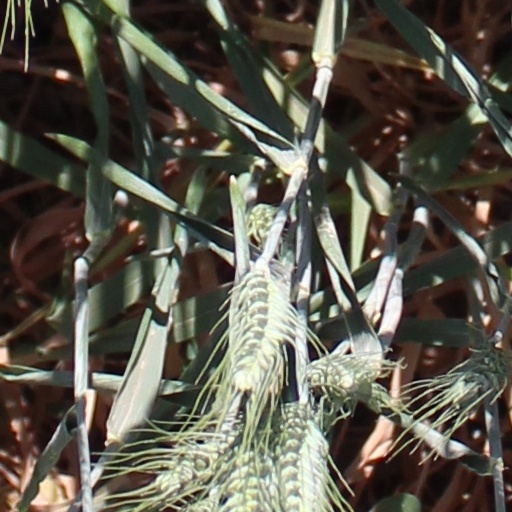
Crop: wheat